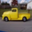
Label: pickup_truck